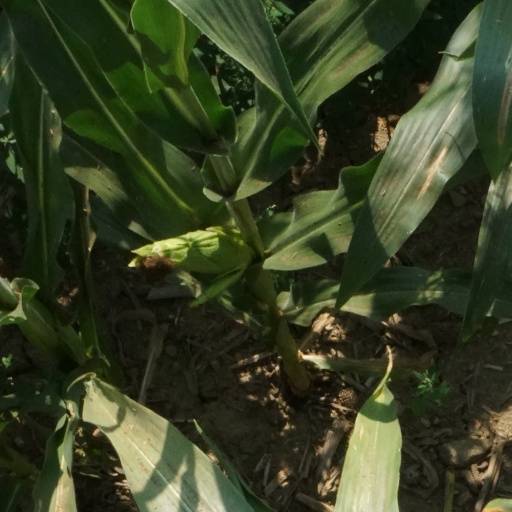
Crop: maize; corn